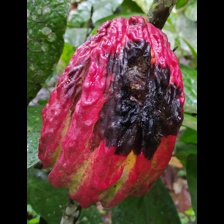
Label: phytophthora